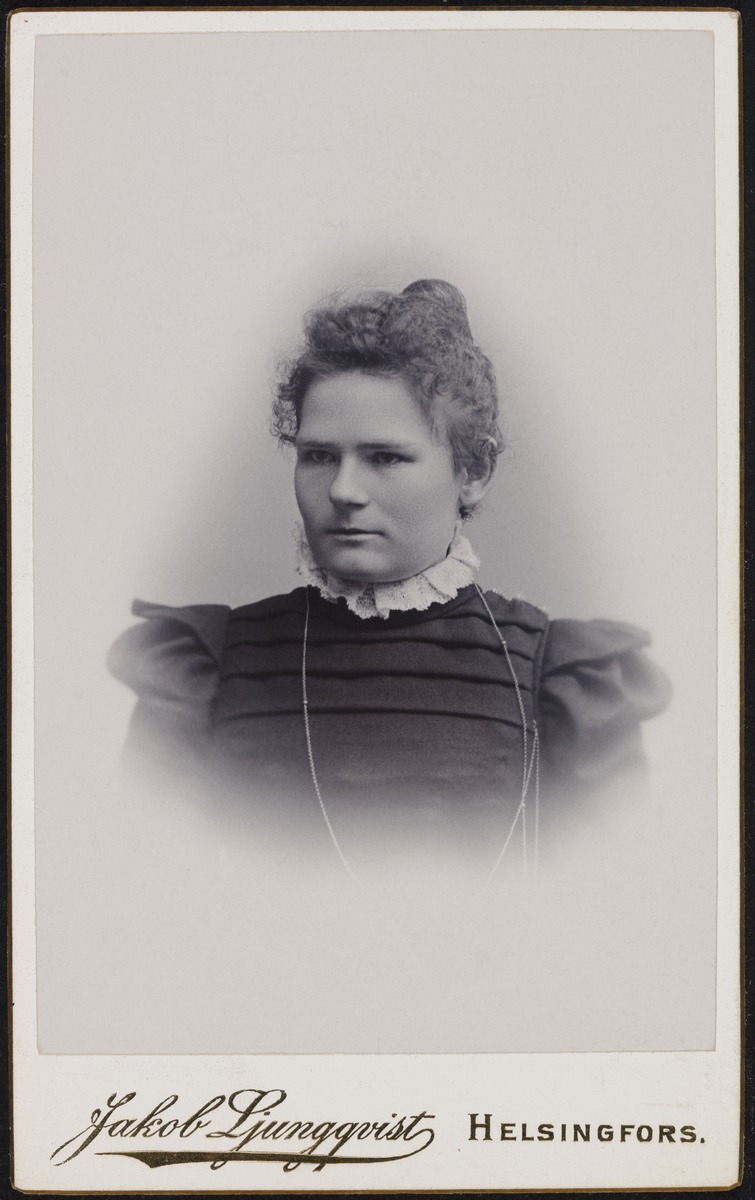
Martta Nevalaisen (1897–1979) imettäjä, jonka nimi ei ole tiedossa.
sisällön kuvaus: Imettäjää tarvittiin vuoden verran vauvan hengissä pitämiseksi, sillä äidin maidontuotto oli heikkoa. Martta (myöhemmin Bröyer), tanssitaiteilija ja koreografi, omisti pitkään Kristianinkatu 12:n puurakennuksen, joka tunnetaan nykyään Helsingin kaupunginmuseon Ruiskumestarin talona. mustavalkoinen
Kuvaaja: Ljungqvist, Jakob, valokuvaaja
Ajankohta: kuvausaika: noin 1900
Paikka: Suomi, Uusimaa, Helsinki, Kluuvi Helsinki, Aleksanterinkatu 19
Aiheet: naiset, leningit, henkilökuvat (valokuvat), käyntikorttikuvat, röyhelöt, kaulukset, kampaukset, women, gowns, collars, hairstyles, kvinnor, klänningar, kragar, frisyrer